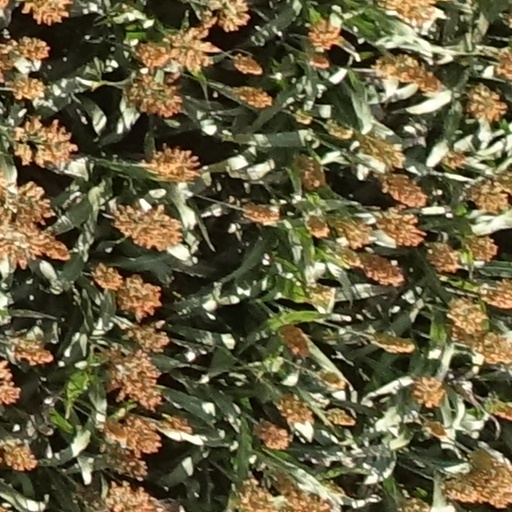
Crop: sorghum